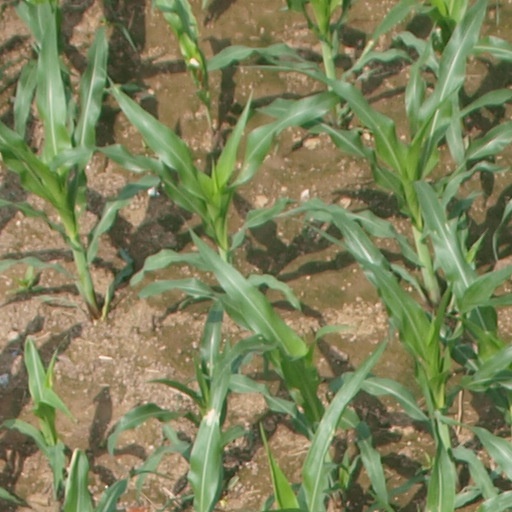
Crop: maize; corn